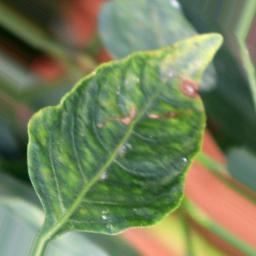
Label: cercospora